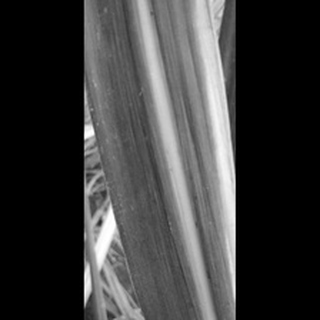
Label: sugarcane_yellow_leaf_disease